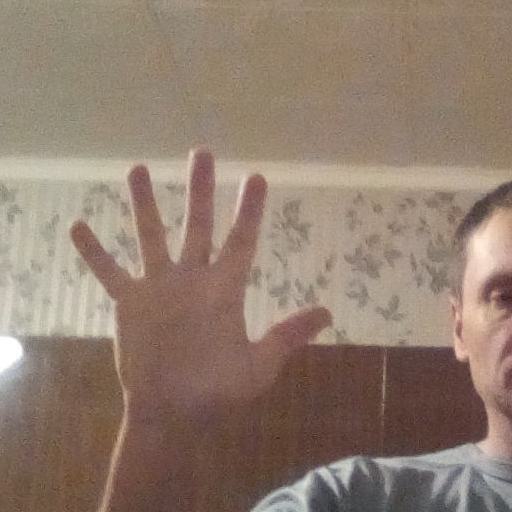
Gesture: palm